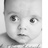
Emotion: neutral